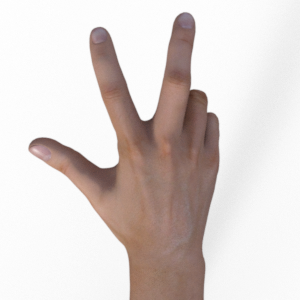
Label: scissors